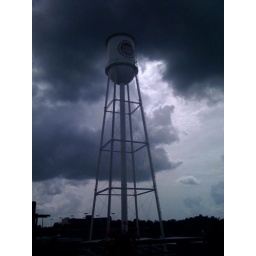
A storm is forming above the Lucky Strike water tower